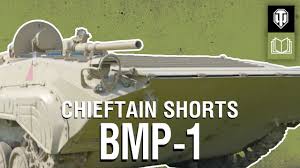
Label: BMP